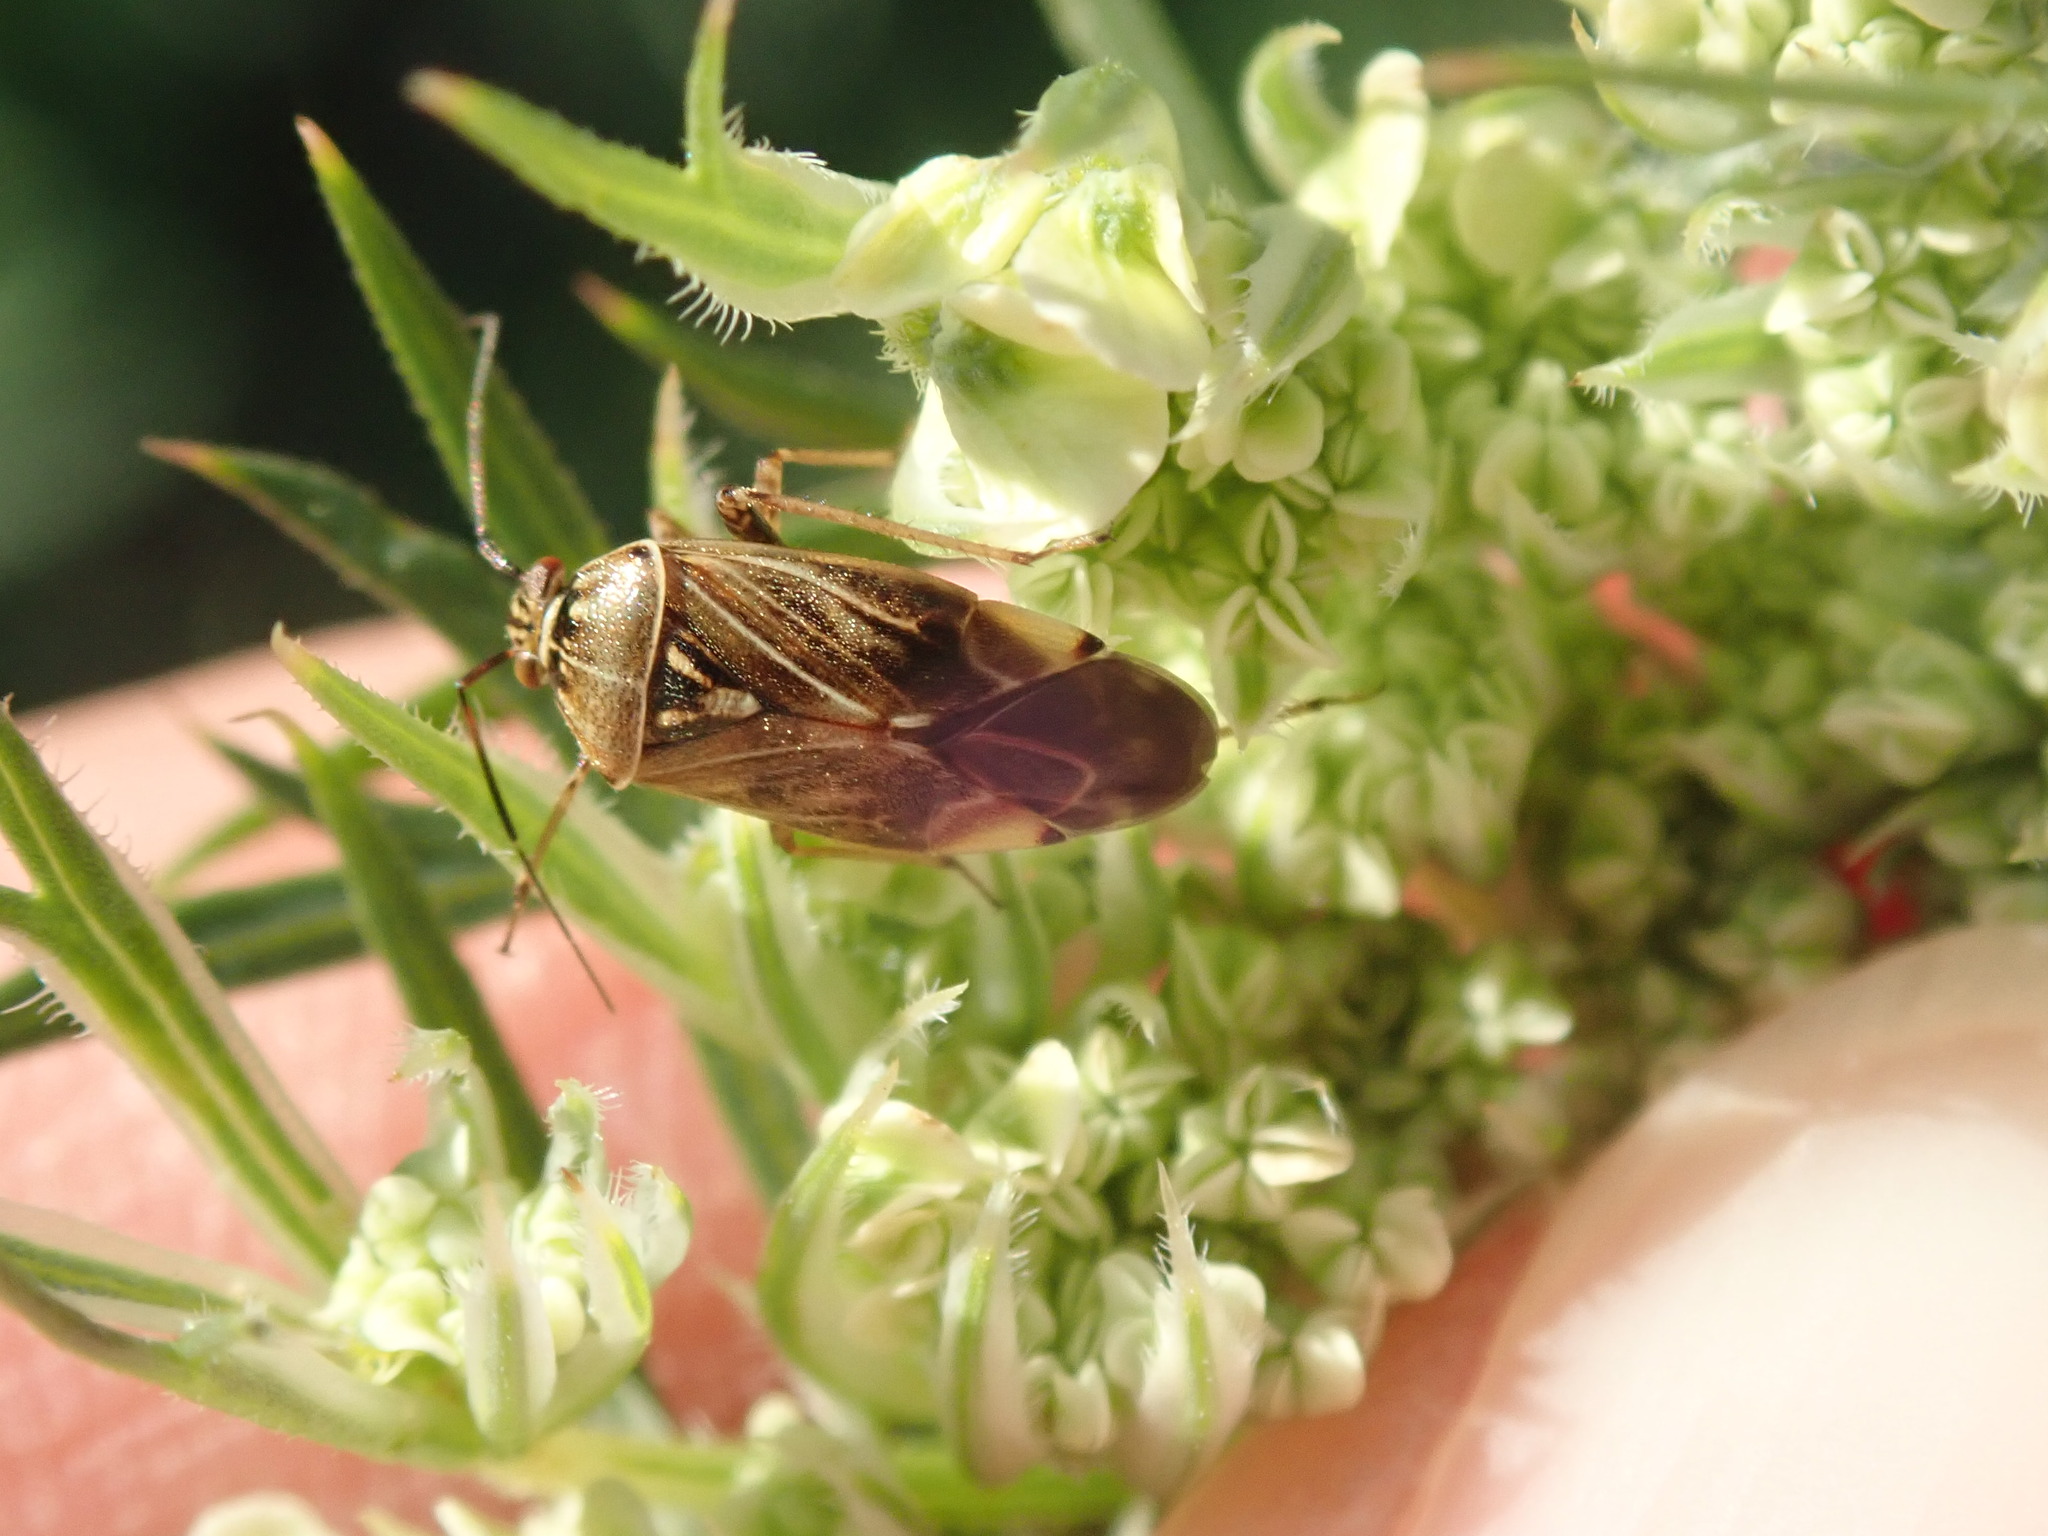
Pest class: lygus_bug